Camulodunum

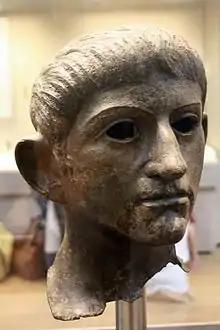
The head of a presumed equestrian statue of either Nero or Claudius found in the River Alde at Rendham in Suffolk, believed to have been taken from the Temple of Claudius during Boudica's revolt. British Museum, London.

The city was the capital of the Roman province of Britannia, and its temple (the only classical-style temple in Britain) was the centre of the Imperial Cult in the province. The Roman philosopher Seneca mentioned the temple when he mocked the province for its piety towards the Deified Claudius. The colonia was also initially home to the provincial Procurator of Britain. Aside from the Roman population, the city and surrounding territorium was also home to a large native population. Examples of cooperation between the two groups include the Romano-British Stanway Burials mounds and the warrior graves of native elites from the 50s. These graves represent members of the native aristocracy who have been Romanised.